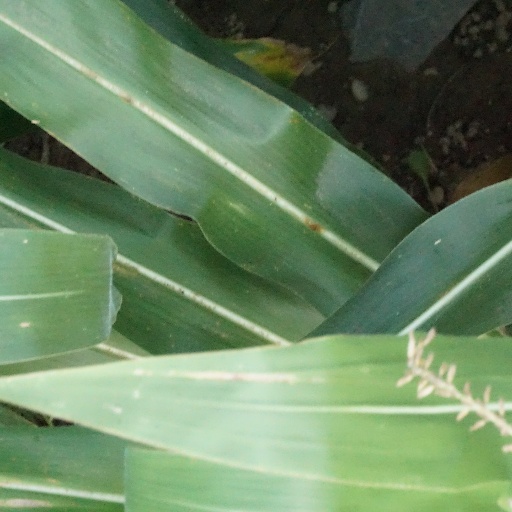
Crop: maize; corn